Hernán García de Gonzalo

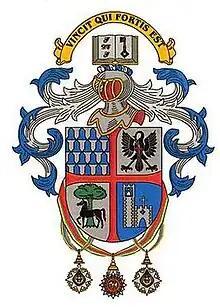
Garcia De Gonzalo coat of arms

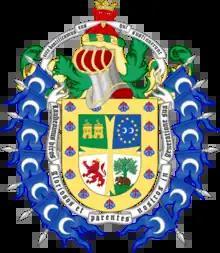
Coat of Arms of the Señorío de Tejada

From his father's side, Hernan Garcia de Gonzalo de Tejada y Vidal belongs to a traditional family from La Rioja (Spain), that for centuries was involved in agriculture and in the defends of the Church-Fortress of St Peter in Enciso. Eight generations of his family are buried in the garden of that same church. His father Mr. Enrique Garcia, born in San Vicente de Munilla, La Rioja, Spain, around the time he was 15 years of age was taken to Casilda, Argentina by his maternal uncles to take care of their properties. After five years Mr. Enrique Garcia was taken to Chile to manage the farms Aucar, el Toro y Chaquihual of 78,000 acres in Chiloé. This was the start of the Garcia De Gonzalo family in Chile.